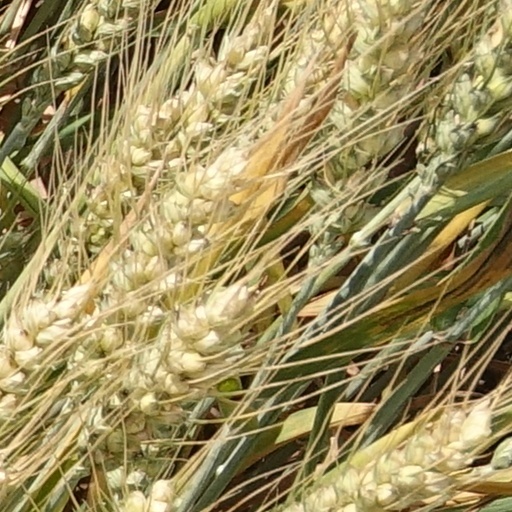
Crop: wheat